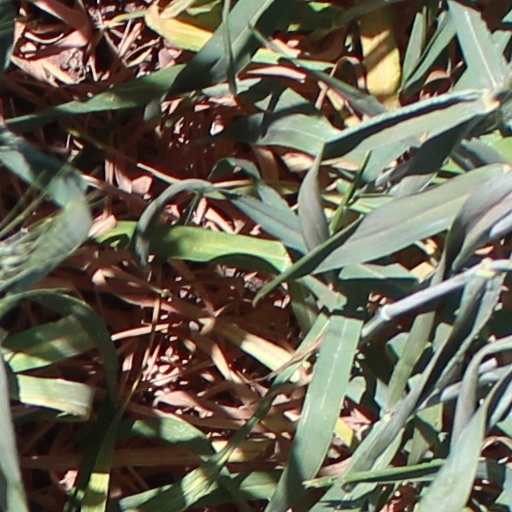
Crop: wheat